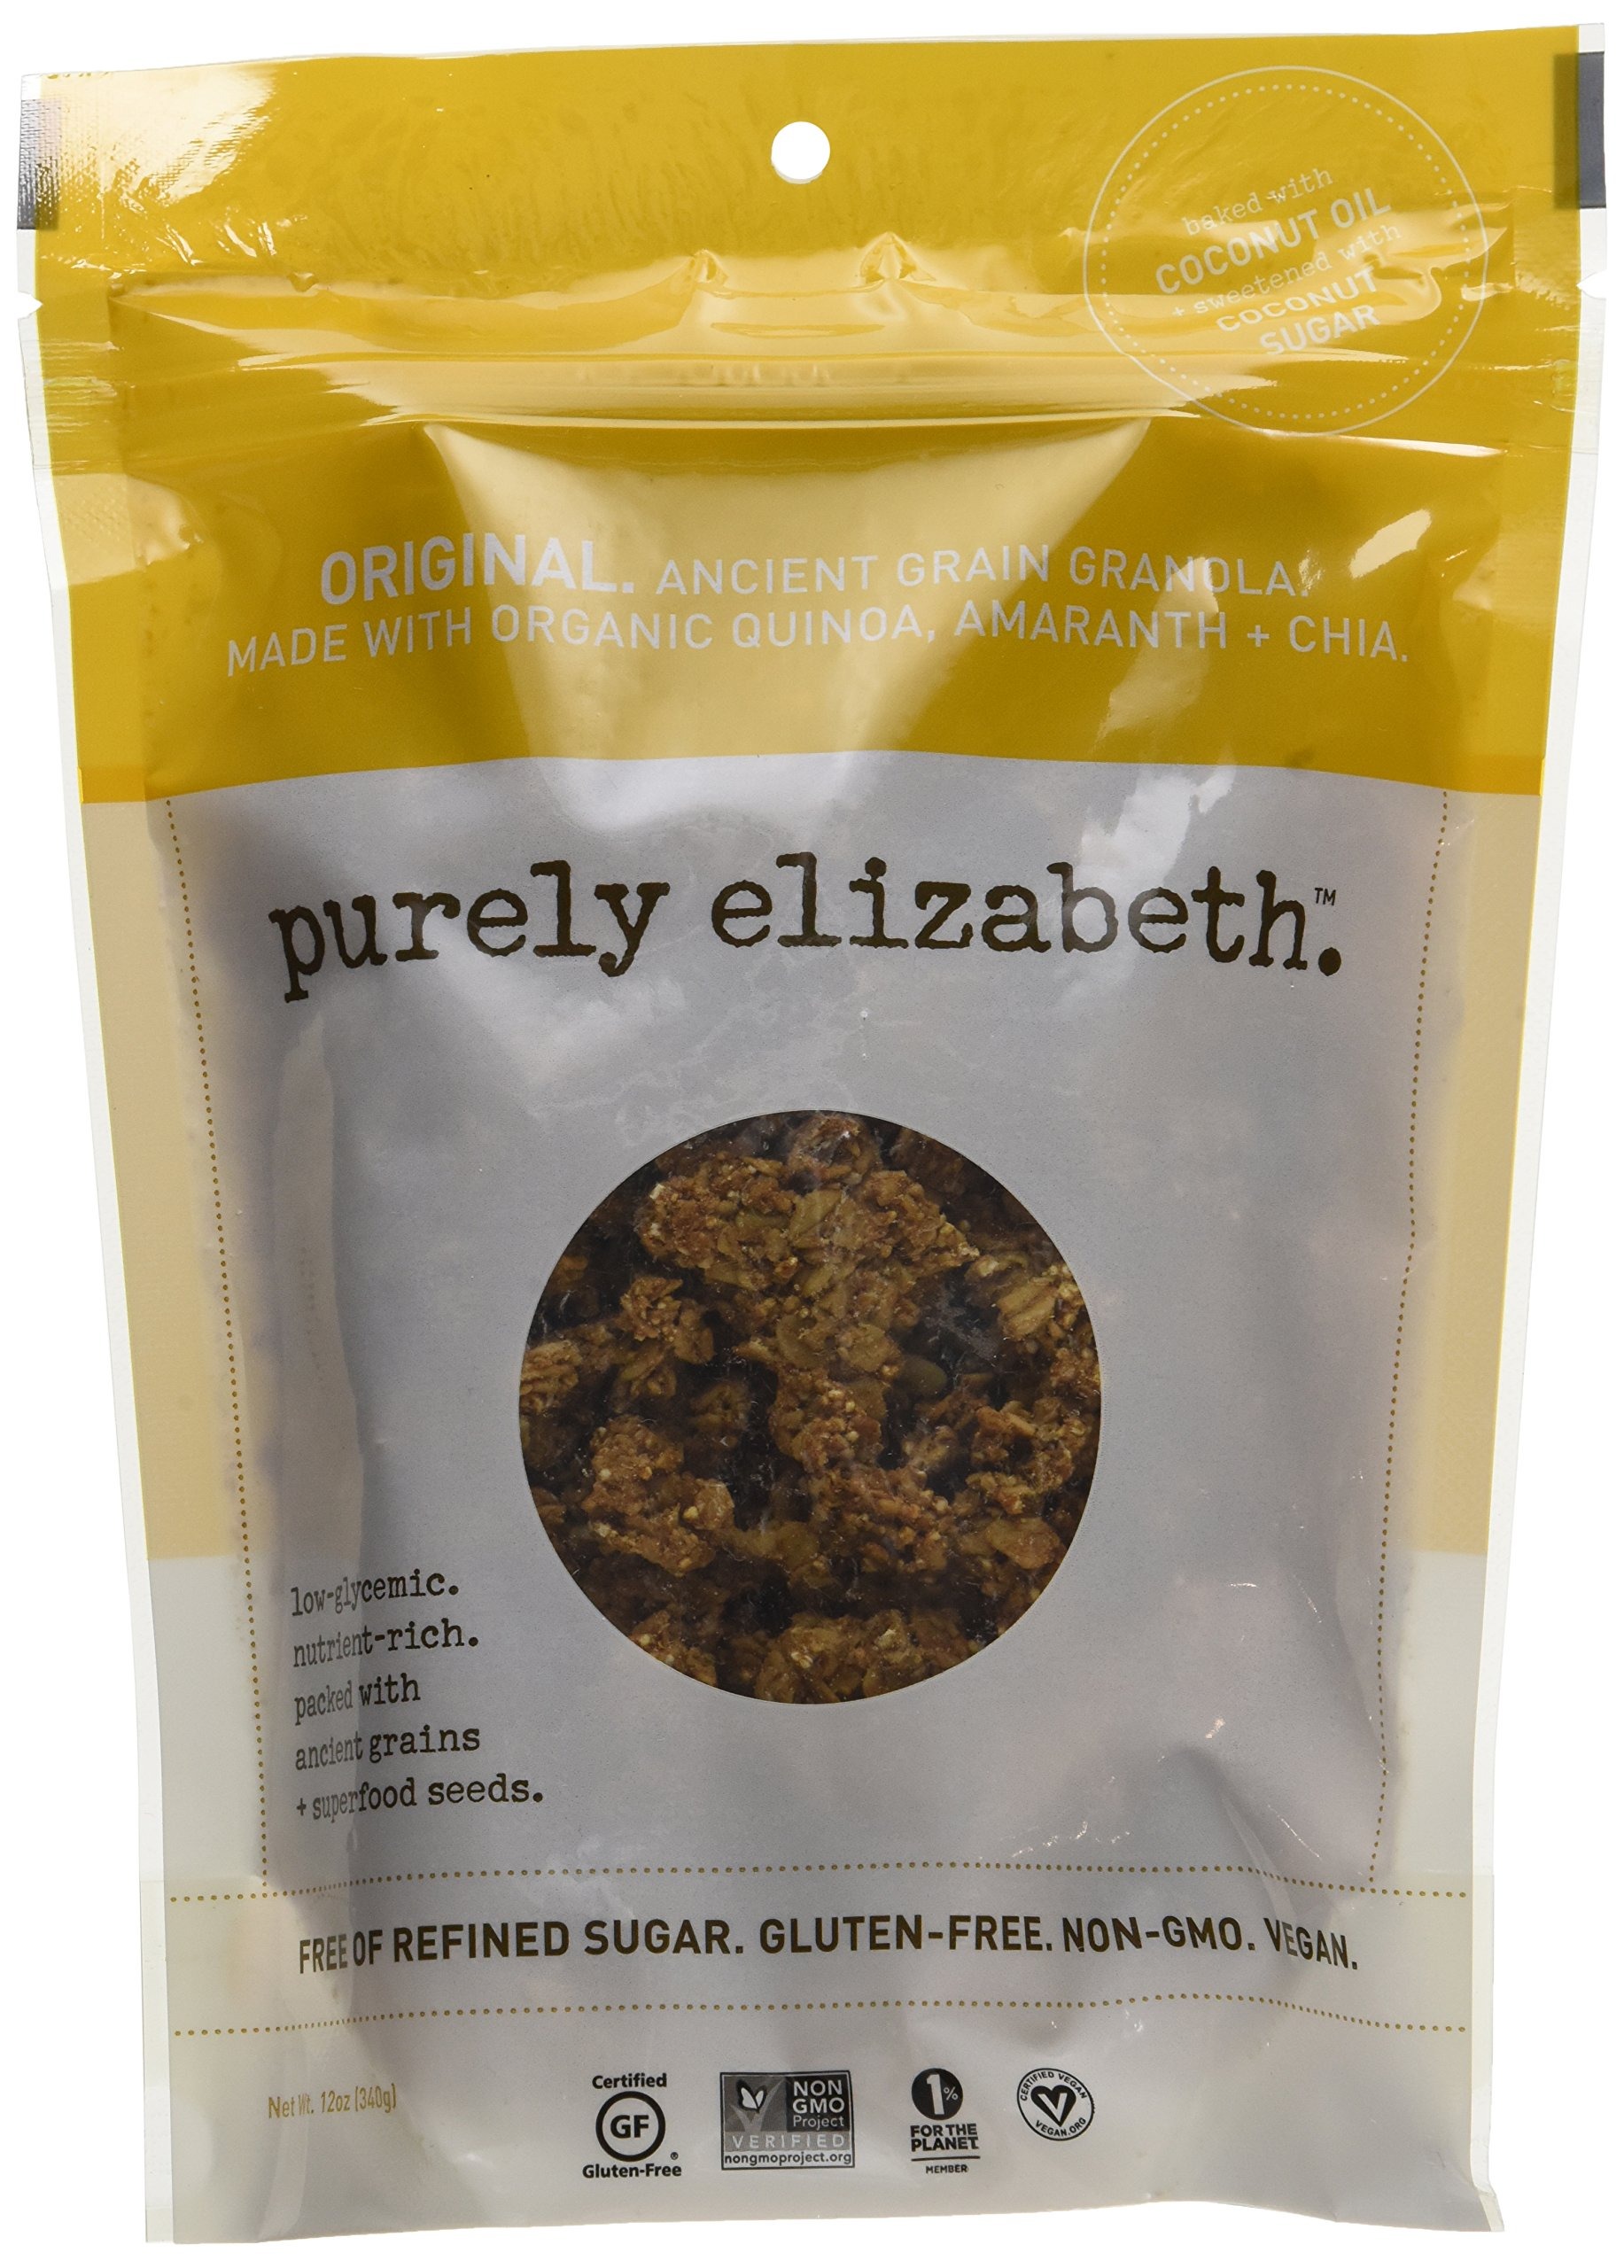
Item Name: Purely elizabeth Ancient Grain Granola Cereal Original, 12 Ounce (Pack of 6)
Bullet Point: Pack of Six, 12 ounce (Total of 72 ounces)
Value: 72.0
Unit: Ounce

Price: 8.395